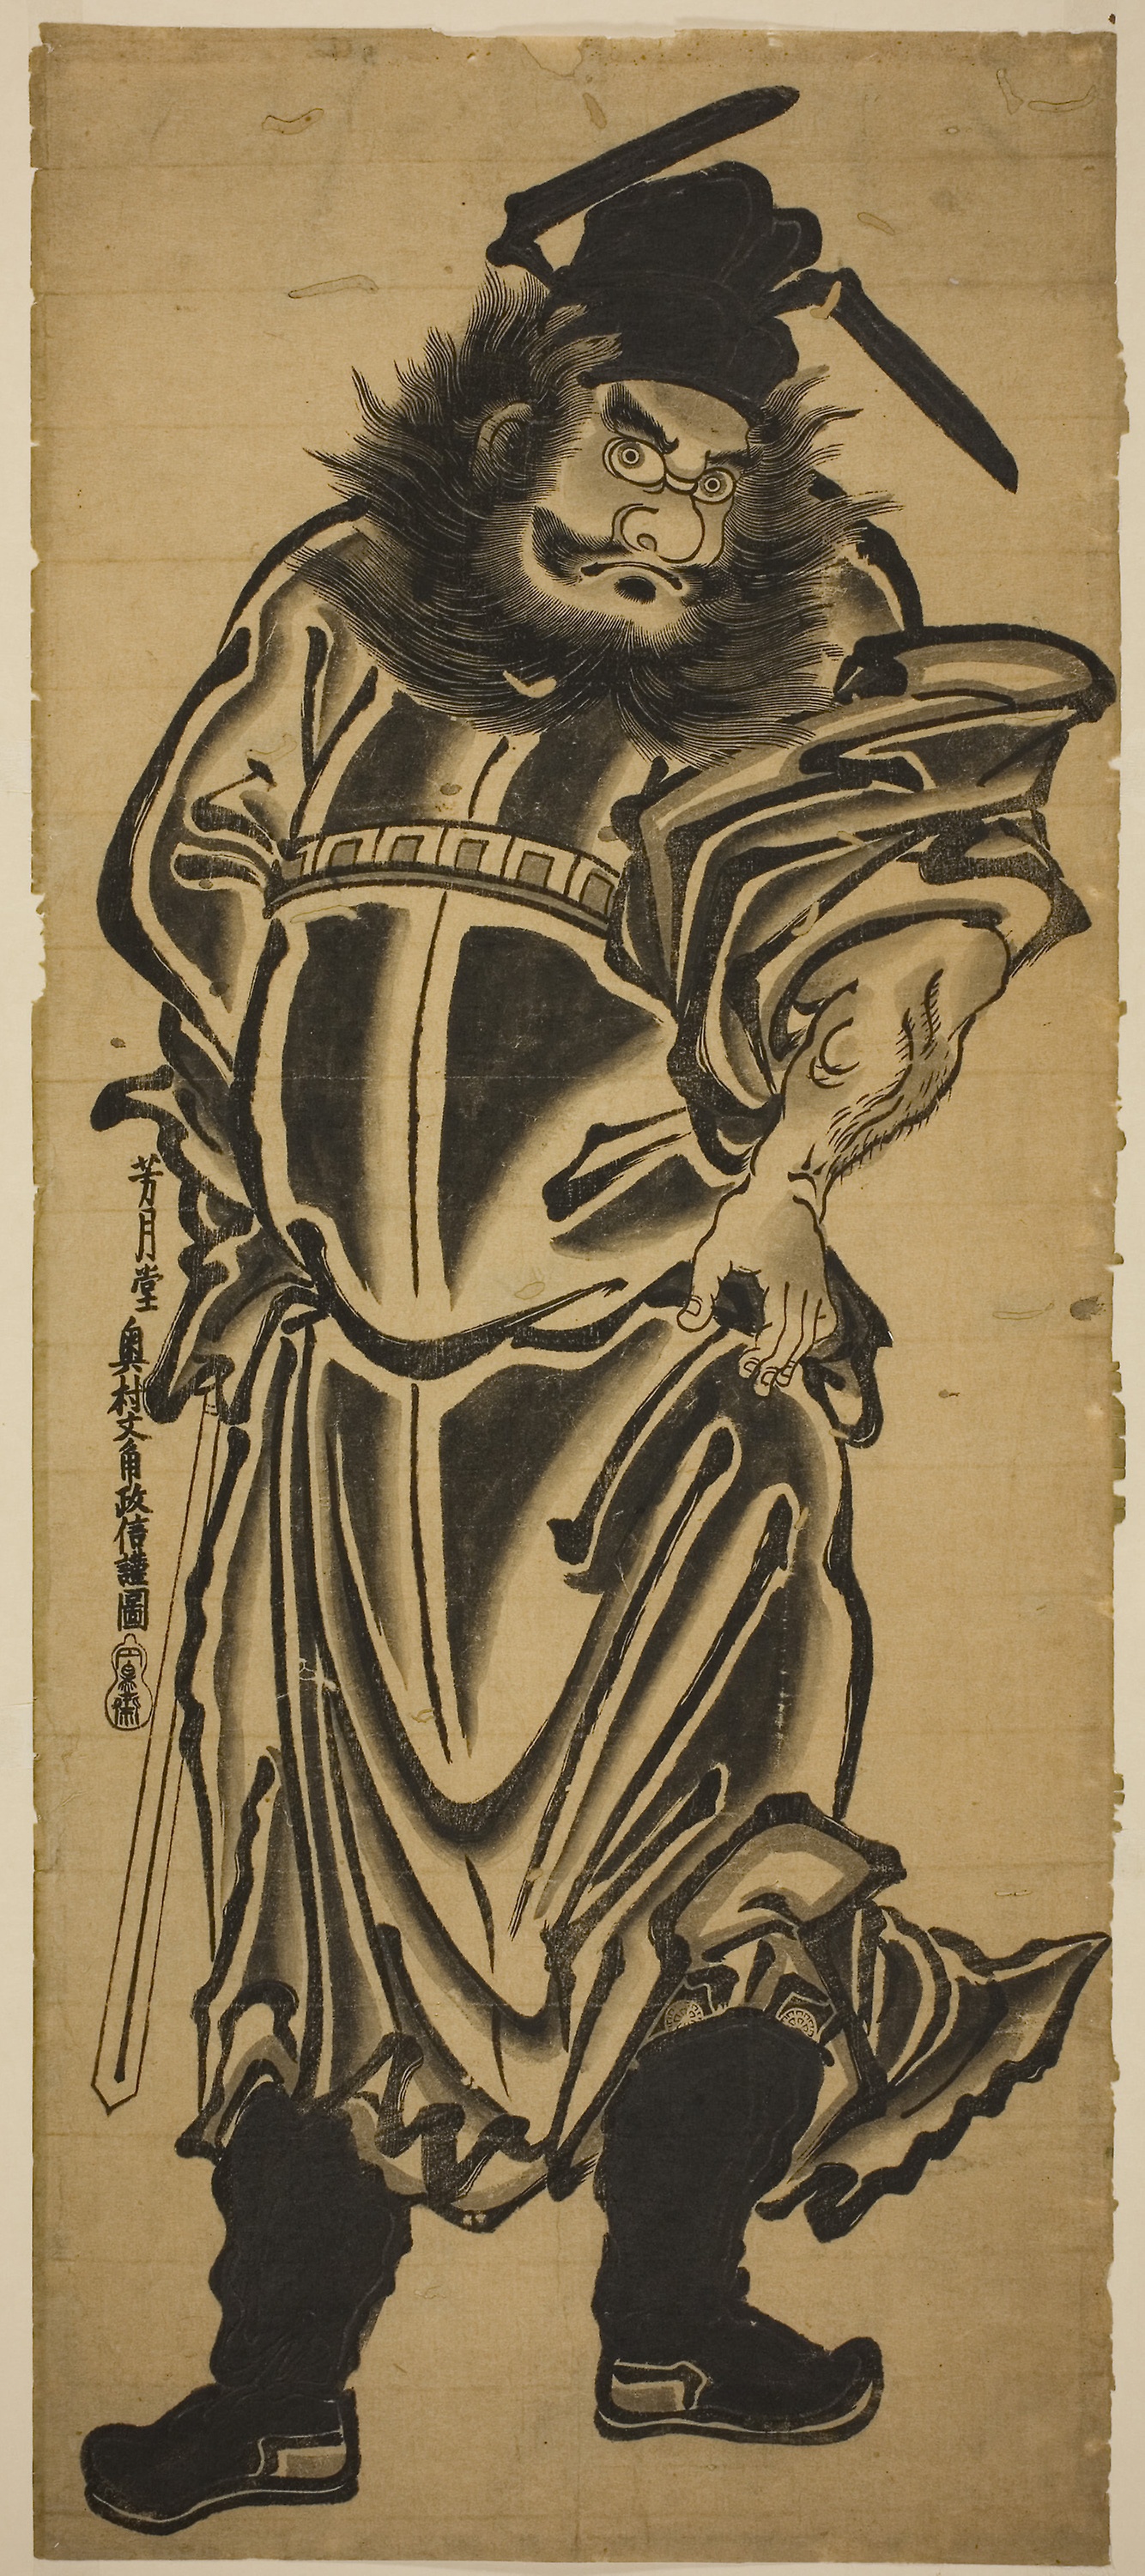
art, human behavior, illustration, history, visual arts, printmaking, fictional character, mythology